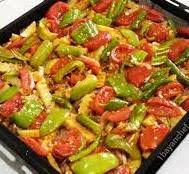
Yemek: izmir_kofte